Vauxhall 12

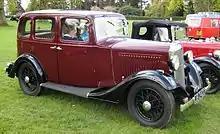
1933 Vauxhall Light Six ASY type

The 1933 Light Six was available in two engine sizes, 12 hp and 14 hp. It was updated for the 1936 Motor Show with a rounded grille.